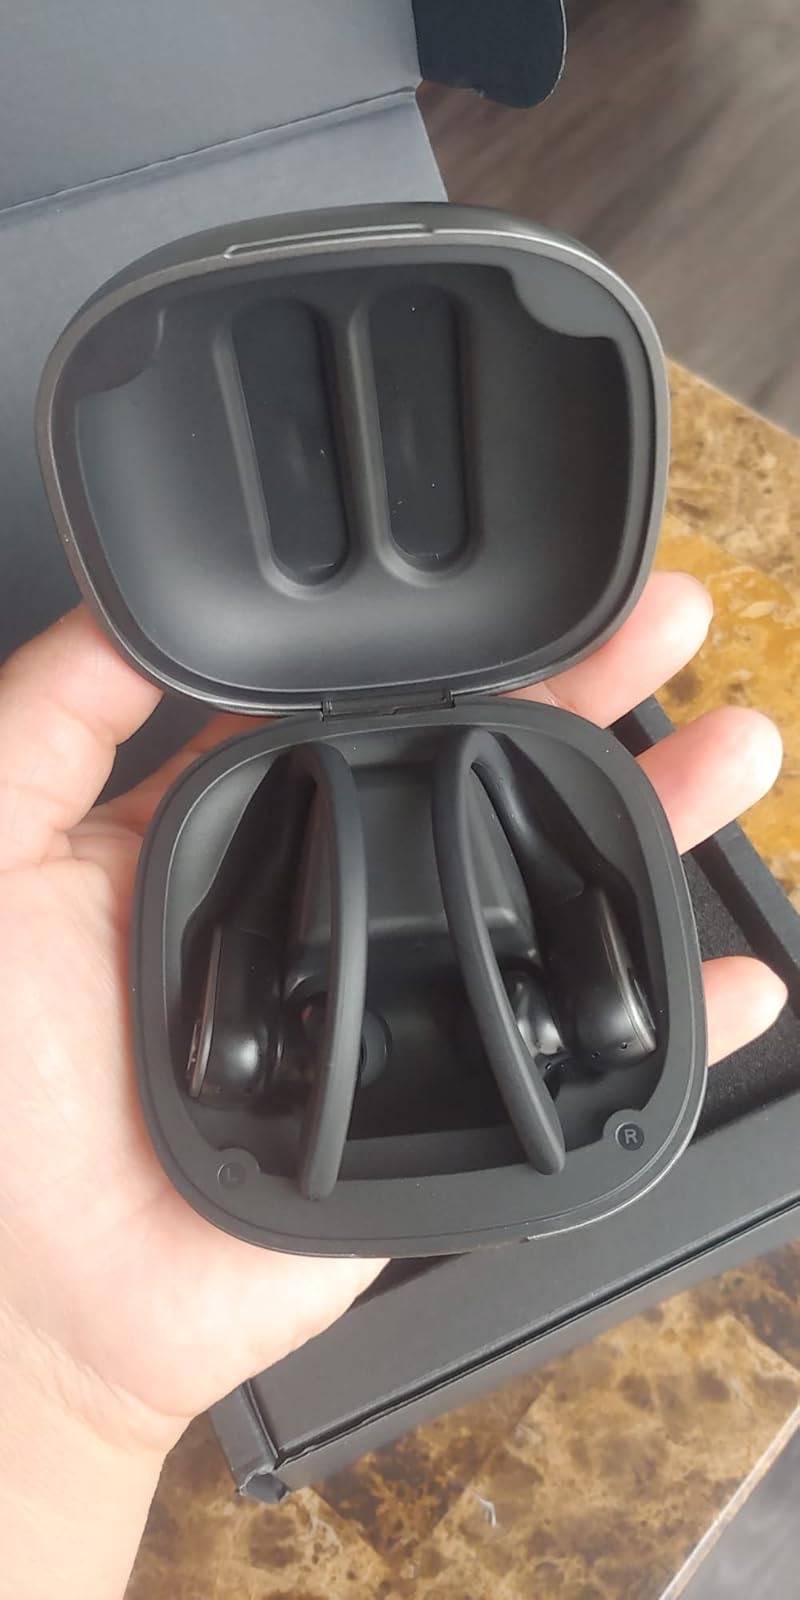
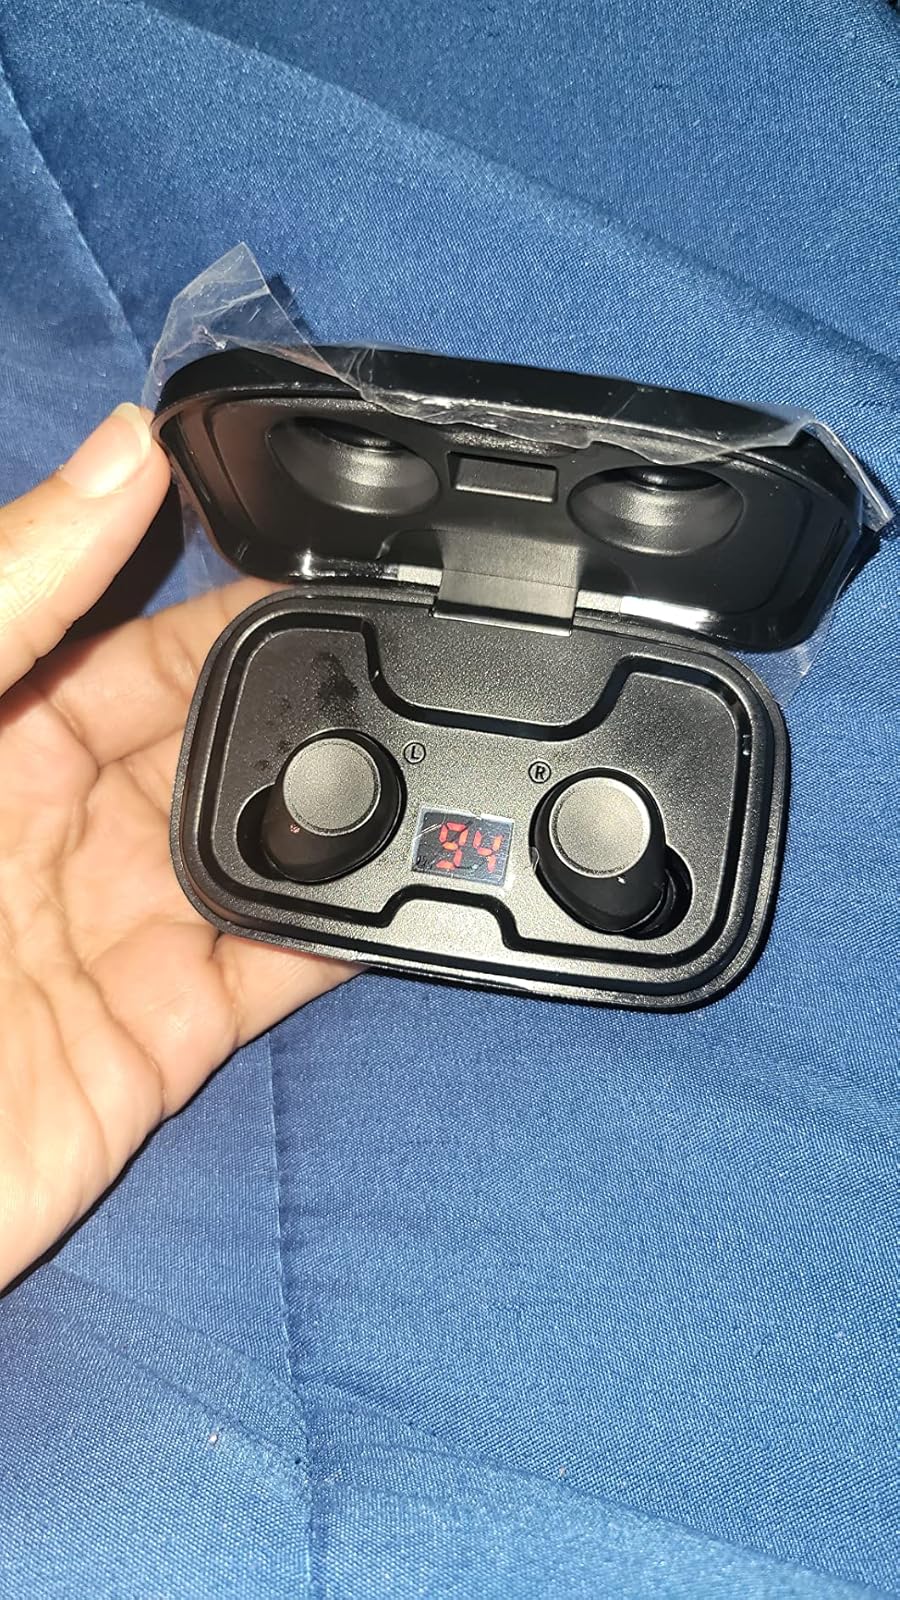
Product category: earbuds
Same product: no